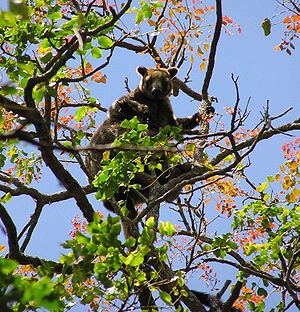
Trækænguruer
Bennetts trækænguru (Dendrolagus bennettianus)
Trækænguruer er en slægt i familien kænguruer. De findes i tropiske regnskove i Ny Guinea, det nordøstligste Queensland i Australien og nogle af øerne i regionen. De fleste trækænguruer betragtes som truede af udryddelse på grund af jagt og tab af levesteder. Det er de eneste ægte trælevende kænguruer.